1981 Benson & Hedges Cup final

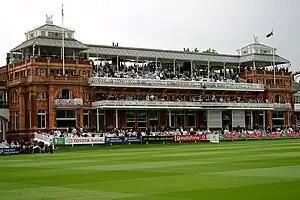
The final was played at Lord's

The 1981 Benson & Hedges Cup Final was a one-day cricket match between Surrey County Cricket Club and Somerset County Cricket Club played on 25 July 1981 at Lord's in London. It was the tenth final of the Benson & Hedges Cup. Surrey had previously won the tournament in 1974, and were losing finalists in 1979. It was Somerset's debut appearance in the competition's final, though they had twice appeared in the final of England's other one-day tournament, the Gillette Cup.